Trần Hưng Đạo

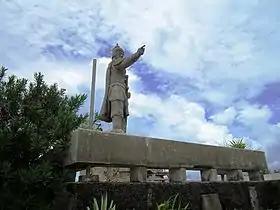
Statue of Trần Hưng Đạo in Quy Nhơn

During the first stage of the invasion, the Mongols quickly defeated most of the Đại Việt troops that were stationed along the border. Prince Toghan's naval fleet devastated most of the naval force of General Trần Khánh Dư in Vân Đồn. Simultaneously, Prince Ariq-Qaya led his massive cavalry and captured Phú Lương and Đại Than garrisons, two strategic military posts bordering Đại Việt and China. The cavalry later rendezvous with Prince Toghan's navy in Vân Đồn. In response to the battle skirmish defeats at the hands of the Mongol forces, the Emperor Emeritus Trần Thánh Tông summoned General Trần Khánh Dư to be court-martialed for military failures, but the general managed to delay reporting to the court and was able to regroup his forces in Vân Đồn. The cavalry and fleet of Prince Toghan continued to advance into the imperial capital Thăng Long. Meanwhile, the trailing supply fleet of Prince Toghan, arriving at Vân Đồn a few days after General Trần Khánh Dư's had already occupied this strategic garrison, the Mongol supply fleet was ambushed and captured by General Trần Khánh Dư's forces. Khánh Dư was then pardoned by Emperor Emeritus. The Mongol main occupying army quickly realized their support and supply fleet has been cut off.